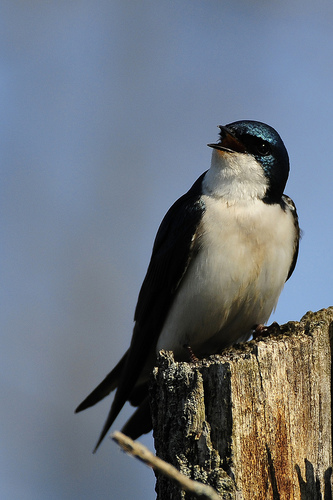
this black and white bird has a metallic blue crown and white breast.
this is a bird with a white belly and breast, black wings and a pointy beak.
this bird has a shiny black head and body, white belly and a short flat black beak.
this bird has a white belly and breast with an iridescent blue crown.
this bird is black and white in color with a sharp black beak, and eblack ye rings.
the bird has a white breast and throat as well as black crown.
this bird has wings that are black and has a white belly
this bird is white with blue and has a very short beak.
this bird has a white breast and belly, with a black pointed bill.
this bird is white with blue and has a very short beak.
Species: Tree Swallow